Frederica Plunket

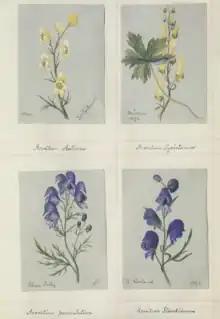
Illustrations of "Aconitum" from "Wild Flowers from Nature"

Plunket travelled Europe with her sister Katherine Plunket and they made many sketches of flowers in France, Italy, Spain and Germany, and Ireland. These were bound in a volume, "Wild Flowers from Nature", which was presented in 1903 to the Royal College of Science, and was later transferred to the Museum of Science and Art in the National Museum of Ireland. In 1970 it was part of the collections which were transferred to the Irish National Botanic Gardens at Glasnevin.